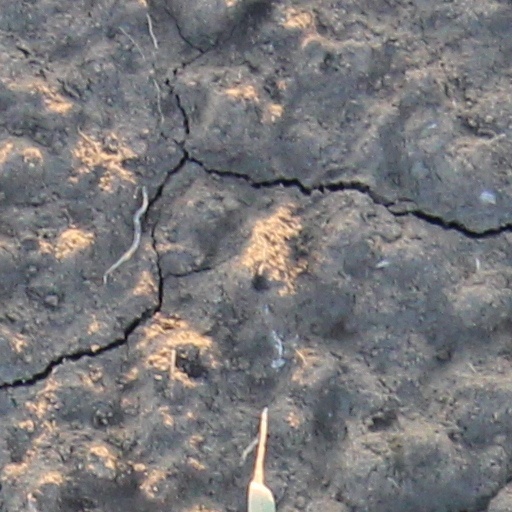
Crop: wheat